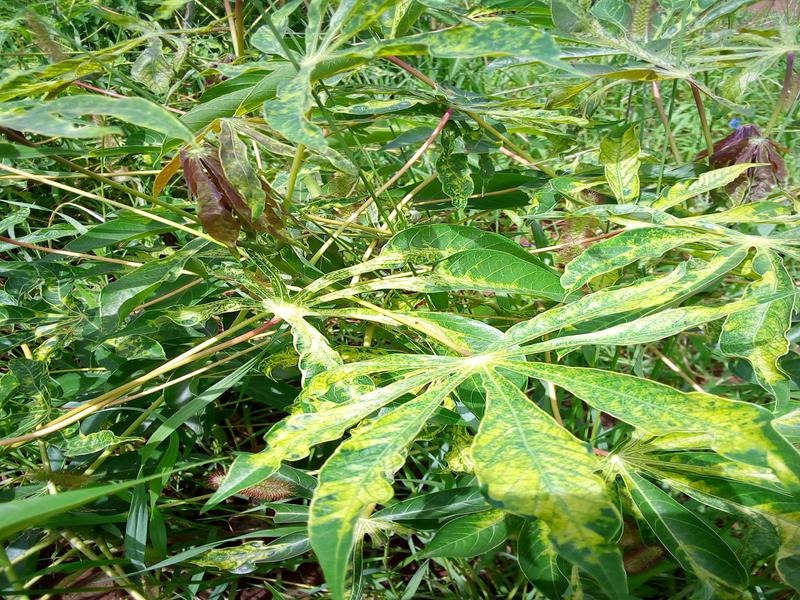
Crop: cassava
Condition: mosaic_disease